Architects Assist

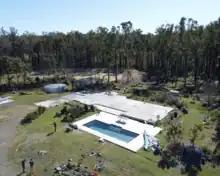
AA visiting a burnt house site

Architects Assist (AA) is a national organisation of Australian architects, other built environment professionals and students providing pro bono disaster recovery and resilience advice to individuals and communities affected by natural disasters, such as bushfires or floods, or other adverse circumstances. The organisation now operates under the Australian Institute of Architects.